Clwydian Range

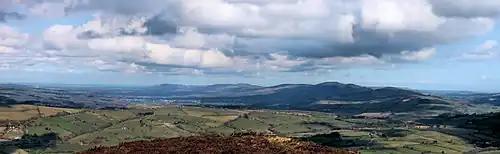
The Clwydian Range from Moel Morfydd

The Offa's Dyke Path follows the Clwydian Range, although Offa's Dyke itself was not constructed on it. The Clwydian Way long distance footpath passes through the Clwydian Range, and the North Wales Path follows the foot of the scarp between Prestatyn and Dyserth.